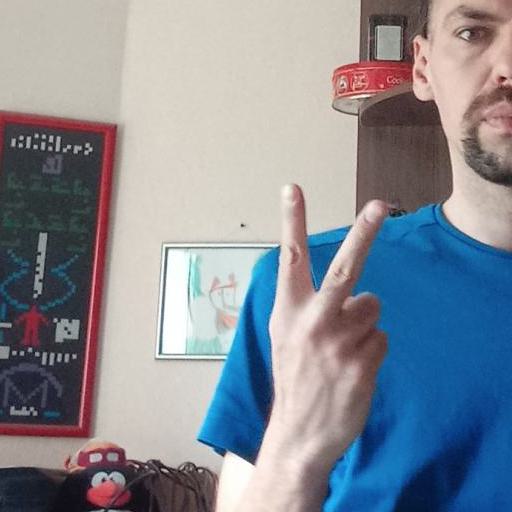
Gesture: peace_inverted